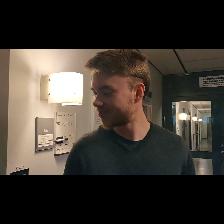
Label: Human